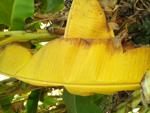
Label: xamthomonas